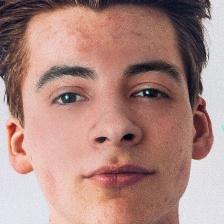
Label: faces